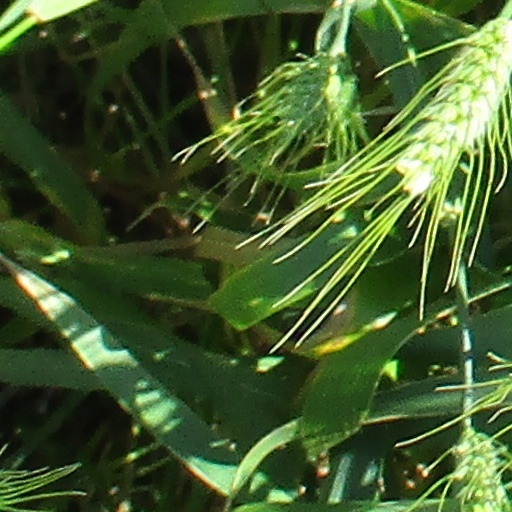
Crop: wheat